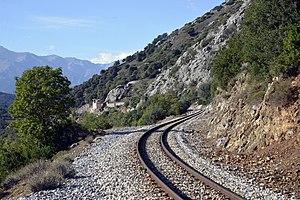
Omessa est une commune française située dans la circonscription départementale de la Haute-Corse et le territoire de la collectivité de Corse. Le village appartient à la piève de Talcini.